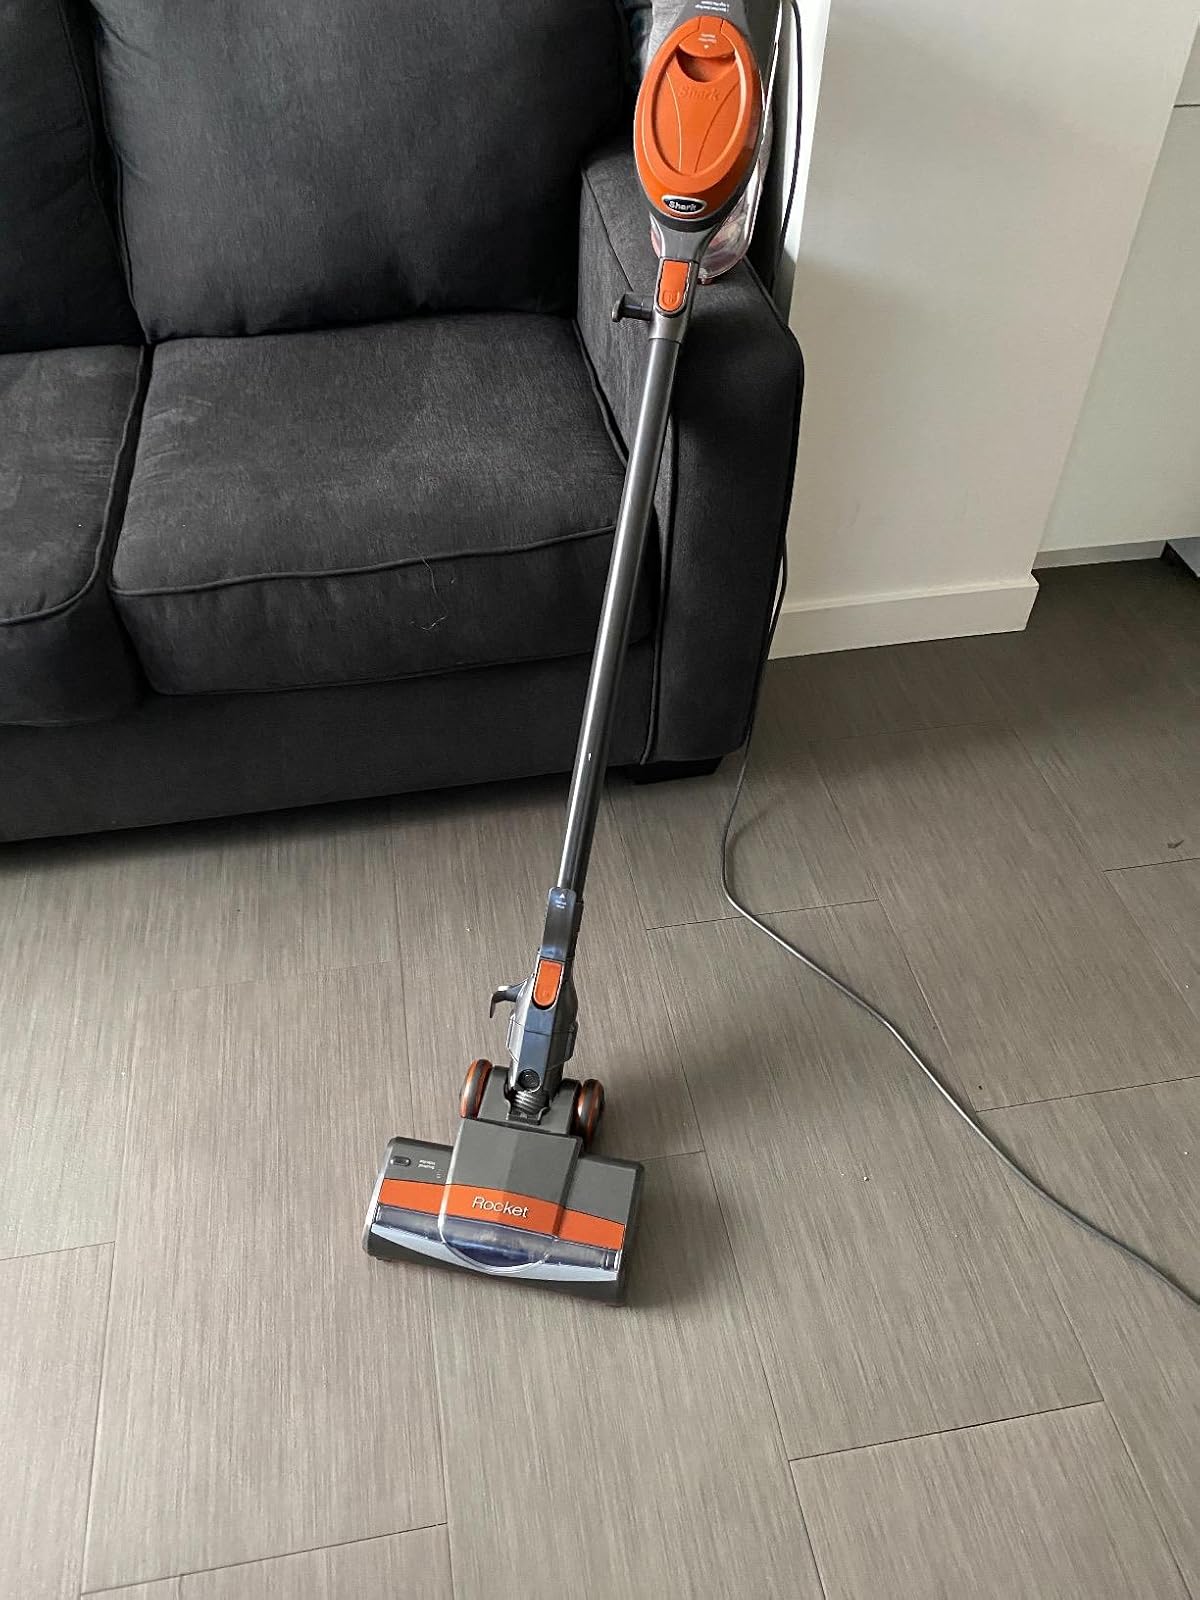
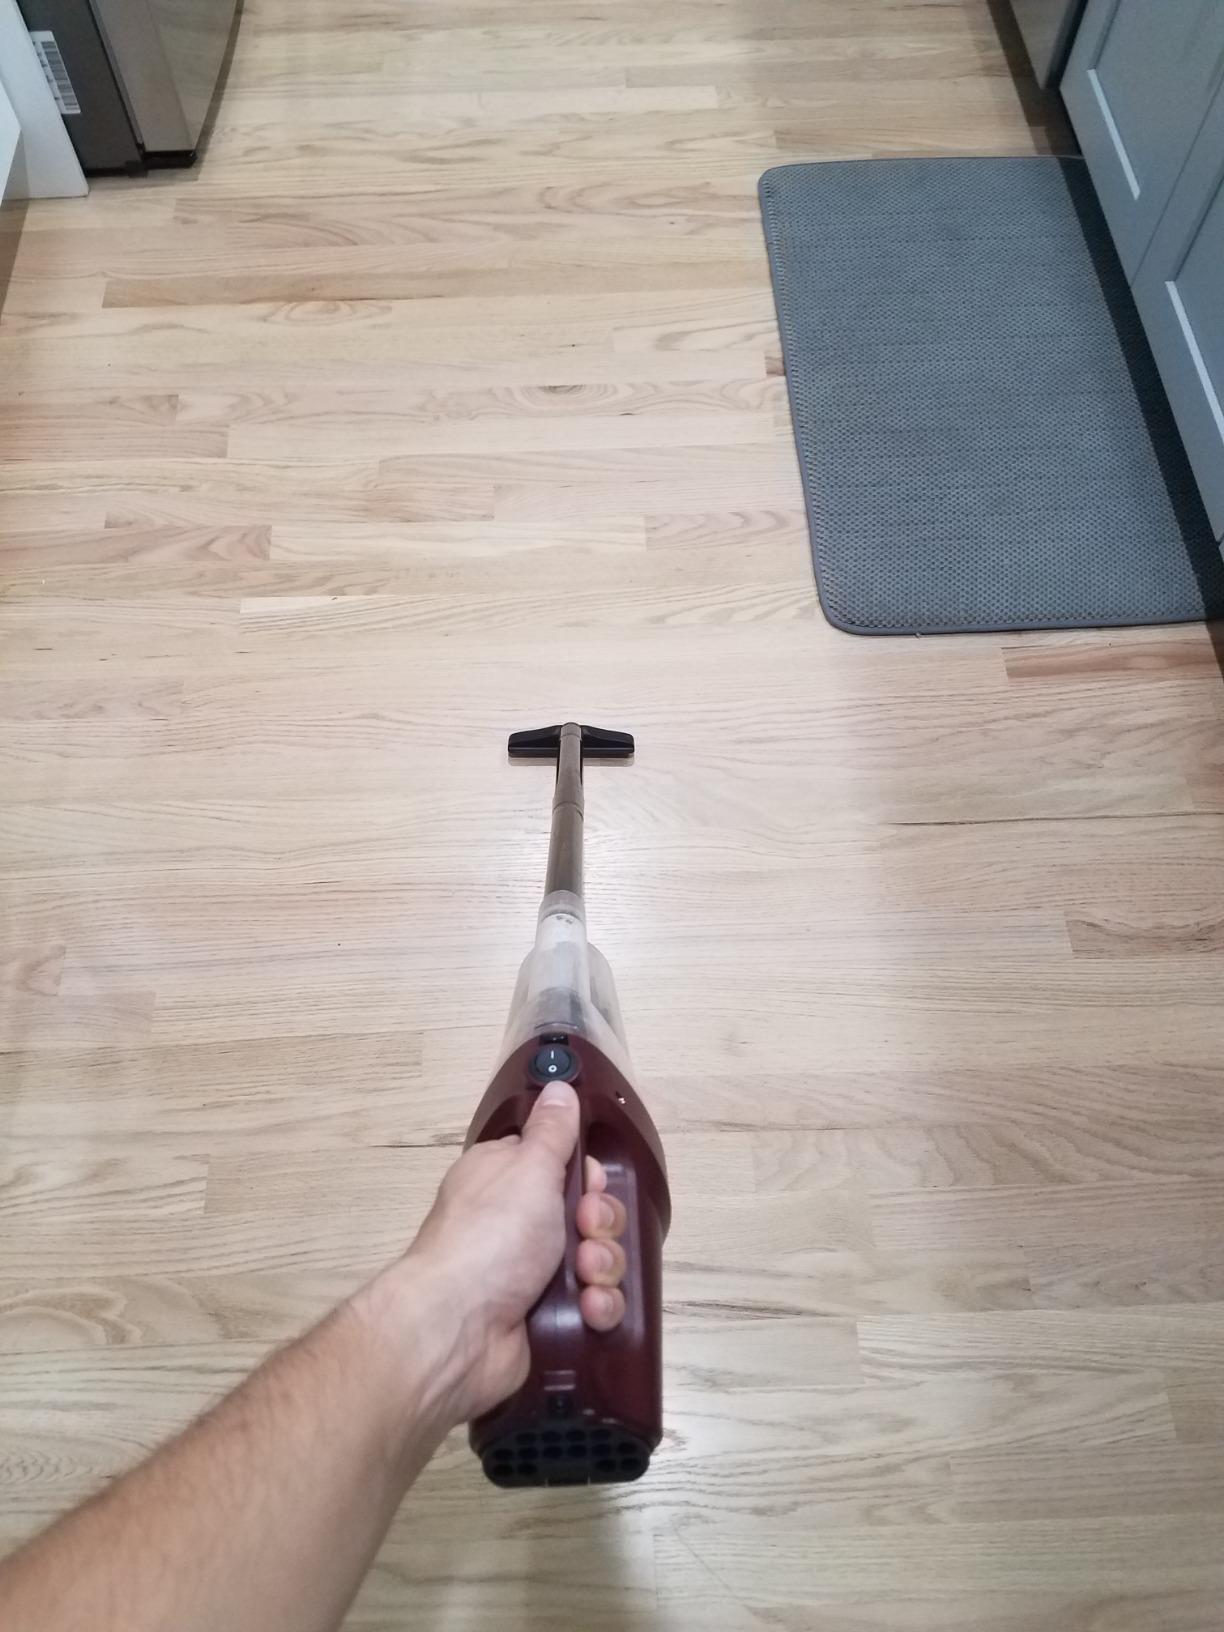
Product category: items_vacuum
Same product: no